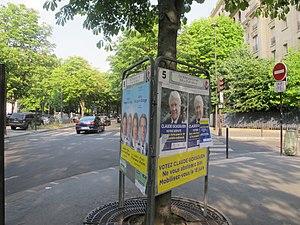
Affiches de campagne (dont celle de Claude Goasguen) pour les législatives françaises de 2017 - 14e circonscription de Paris, avenue Georges-Mandel (Paris, 16e).
Claude Goasguen, né le 12 mars 1945 à Toulon et mort le 28 mai 2020 à Issy-les-Moulineaux, est un homme politique français.